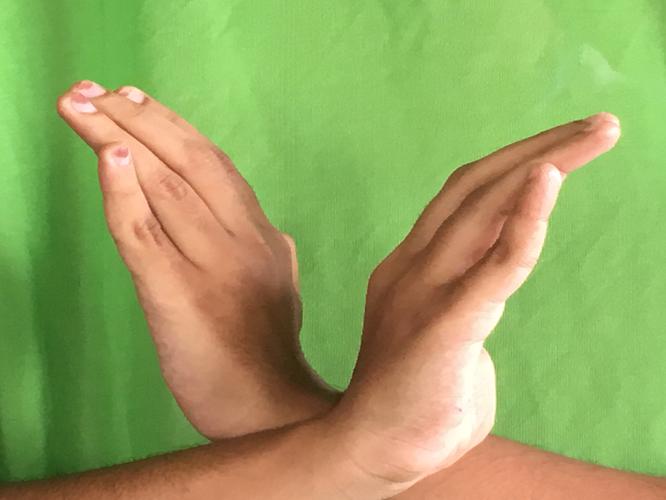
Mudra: Nagabandha
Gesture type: double_hand